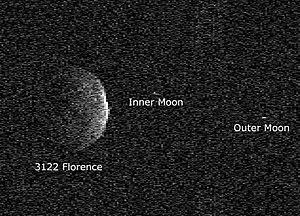
(3122) Florence, désigné provisoirement 1981 ET₃, est un astéroïde Amor potentiellement dangereux découvert le 2 mars 1981 par Bobby Bus à Siding Spring.